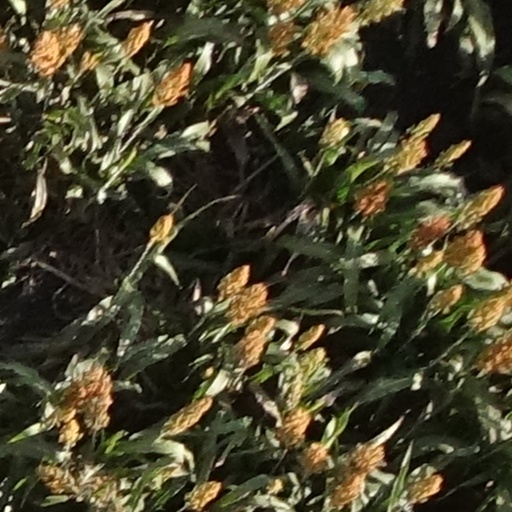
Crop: sorghum